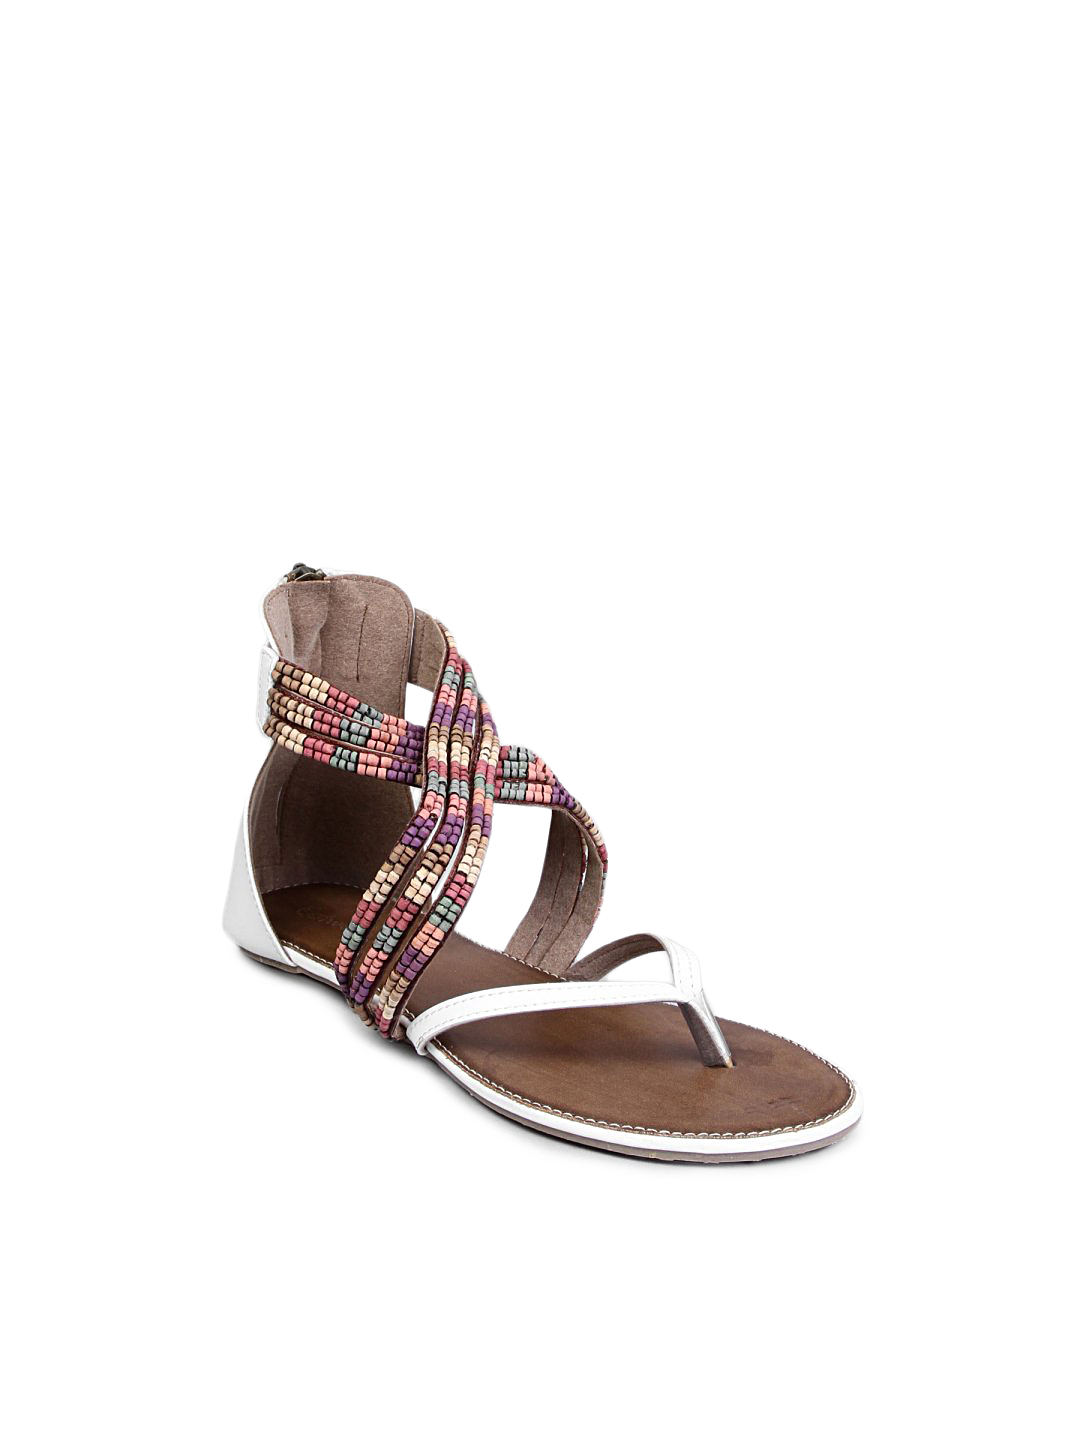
Catwalk Women Flat Zip White Flats
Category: Footwear / Shoes / Heels
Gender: Women
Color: White
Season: Winter 2015
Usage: Casual